History of Jerusalem during the Kingdom of Jerusalem

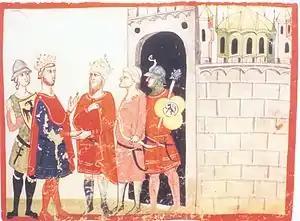
Emperor Frederick II (left) and the Egyptian sultan Malik Al-Kamil (right) meet at the walls of Jerusalem

After the victory of the Muslims in the Battle of Hattin on July 4, 1187, almost all the cities and citadels of the Kingdom of Jerusalem were conquered by the Muslim army led by Saladin. On September 17, Muslim troops came against the walls of Jerusalem, and on September 20, Saladin himself at the head of his army besieged Jerusalem, which contained about 30,000 residents and another 30,000 refugees from around the Christian Holy Land. The siege was relatively short but intense and violent, as both sides saw the city as their religious and cultural center. After bitter fighting, the Muslims were able to undermine the city's fortifications in the area between Damascus Gate and Herod's Gate, near where the Crusaders broke into the town in 1099. The defenders realized that they were doomed, and that it was not possible to maintain the Christian conquest of Jerusalem. At the request of the Latin Patriarch Hiraklios, and probably under pressure from the civilian population, the Christians decided to enter into negotiations with Saladin, leading to a conditional surrender. The Crusaders threatened to harm the Islamic holy sites on the Temple Mount, the Dome of the Rock and Al-Aqsa Mosque if the blockade continued. This threat, combined with pressure from the Muslim battalion commanders to end the fighting, led to the signing of a contract which surrendered the city to Saladin, making the residents prisoners of war who could redeem themselves for a fee.